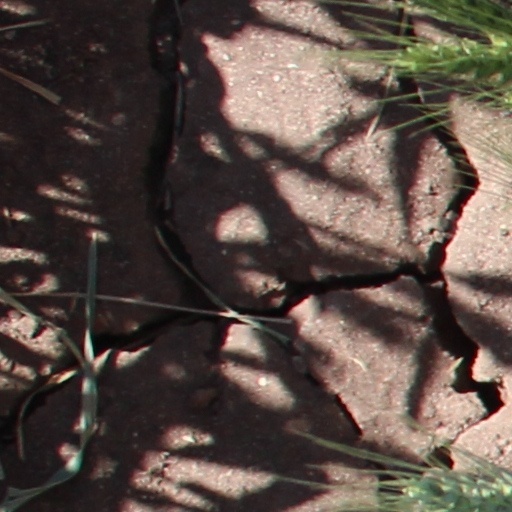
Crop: wheat